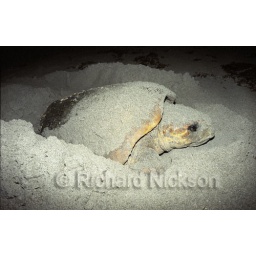
loggerhead sea turtle is digging a hole in the sand to lay eggs